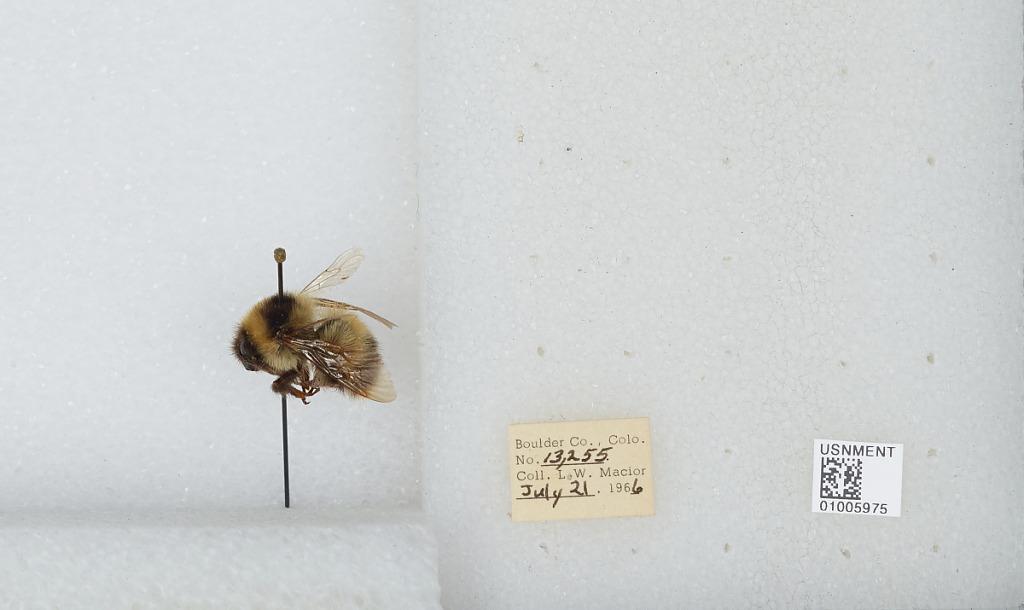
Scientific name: Bombus (Alpinobombus) balteatus Dahlbom
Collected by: L. Macior
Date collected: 1966-7-21
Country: United States
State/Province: Colorado
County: Boulder
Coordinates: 40.0275, -105.252